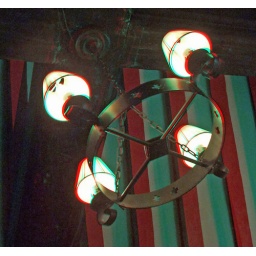
Ightham Mote in Anaglyph 3D stereo red cyan glasses to view